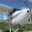
Label: airplane